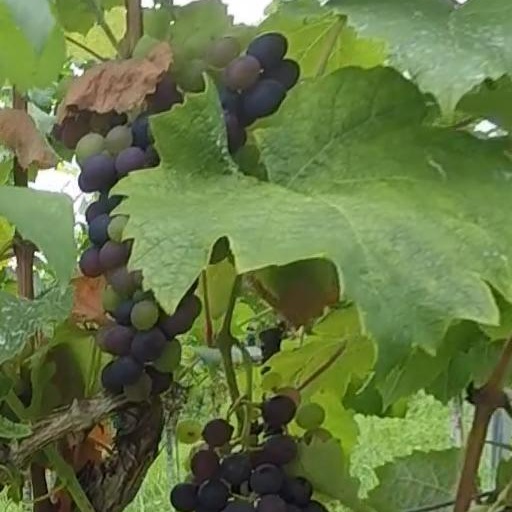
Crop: grape